Philippine Army

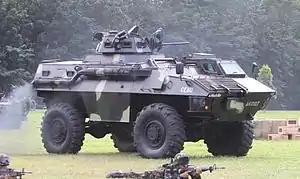
Simba 4x4 armored personnel carrier of the Philippine Army

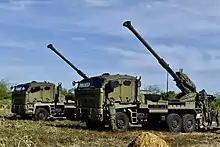
Philippine Army ATMOS 2000 Live Fire Exercise

The Army has a total of 11 infantry divisions, composed of 2-4 infantry brigades. The infantry divisions are also part of the 6 Unified Commands of the AFP, and are responsible for overall infantry operations within their respective areas of responsibility.